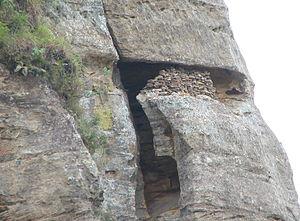
Tombeau Bara dans le parc de l'Isalo, Madagascar
Les Bara sont un peuple de pasteurs semi-nomades des plateaux du sud de Madagascar. Leur territoires historique se nomme Ibara. Quelques milliers vivent également à La Réunion.